Pierre Marinovitch

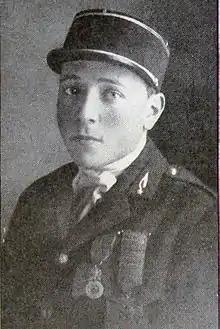

Pierre Marinovitch (1 August 1898 – 2 October 1919) was a French World War I flying ace credited with 21 confirmed and 3 probable aerial victories. He was the youngest French flying ace of the war, scoring his 5th victory at age 19 years and 169 days. He was killed in an air accident following the war.